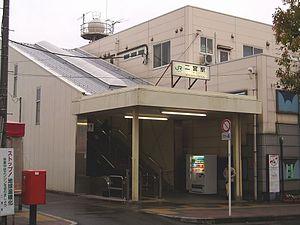
La gare de Ninomiya est une gare située dans la ville de Ninomiya, dans la préfecture de Kanagawa, au Japon.